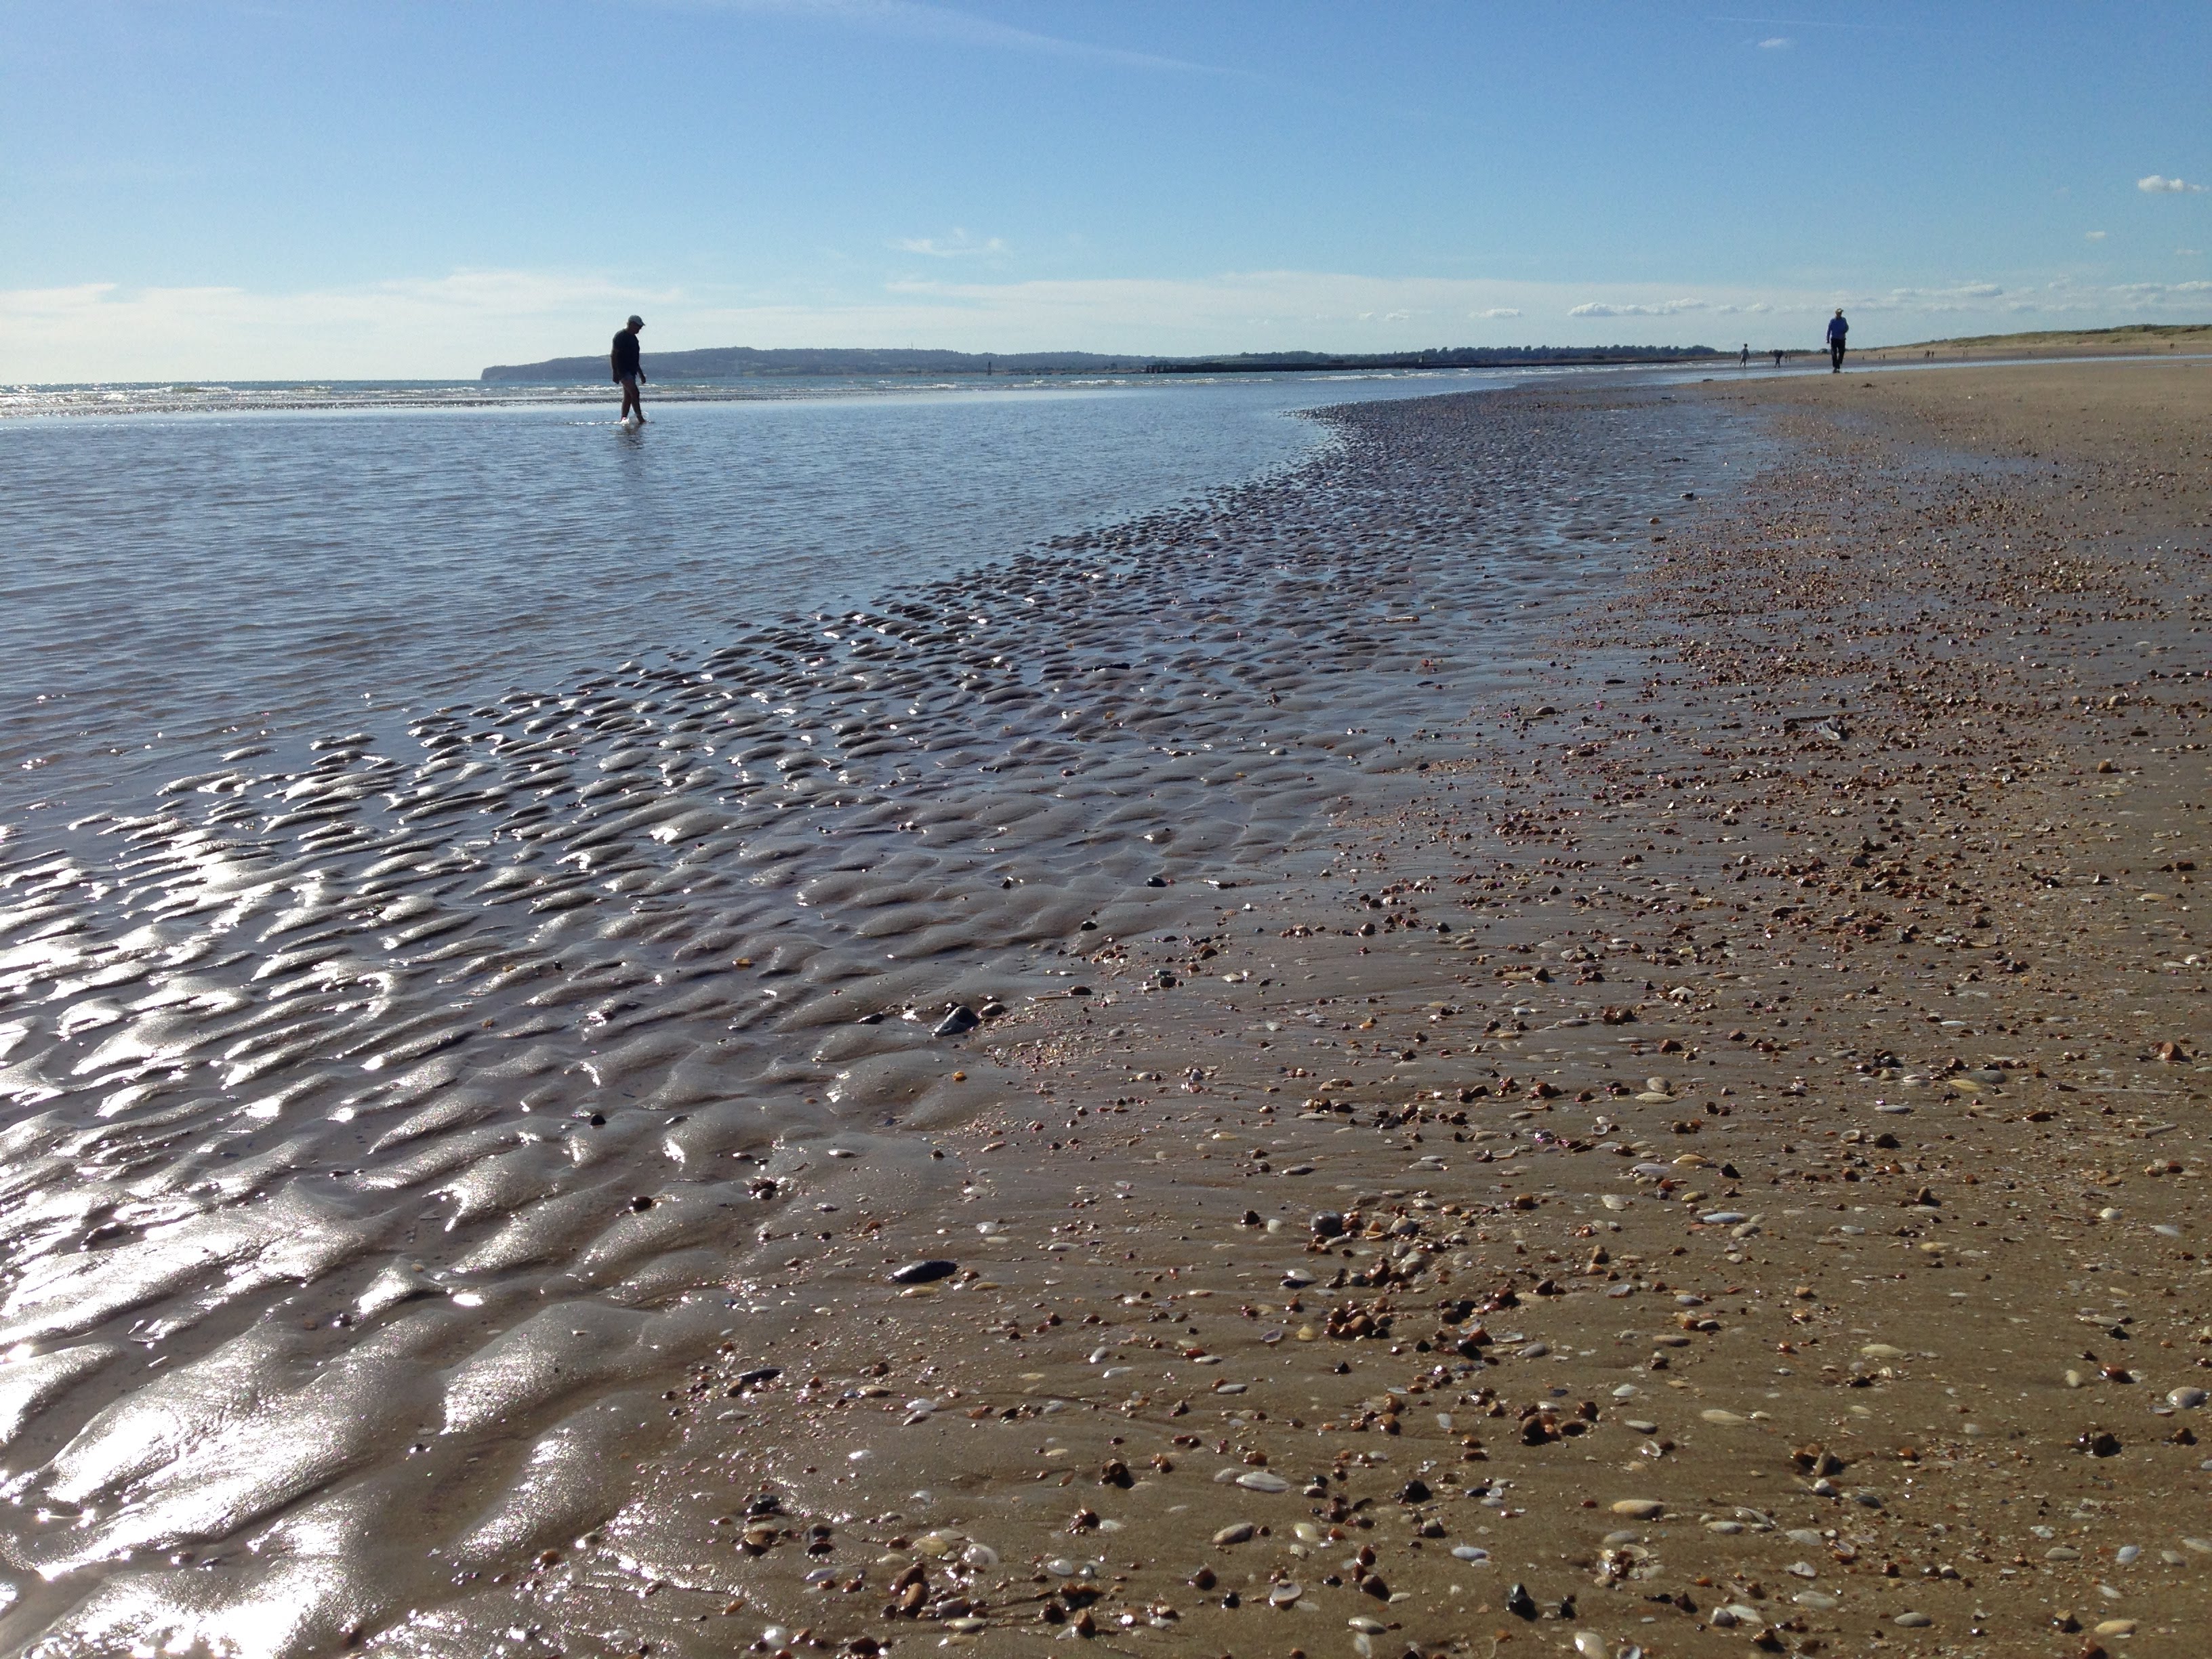
camber sands, beach, sand, sea, shore, body of water, coast, coastal and oceanic landforms, sky, water, mudflat, horizon, ocean, calm, wave, ecoregion, wind wave